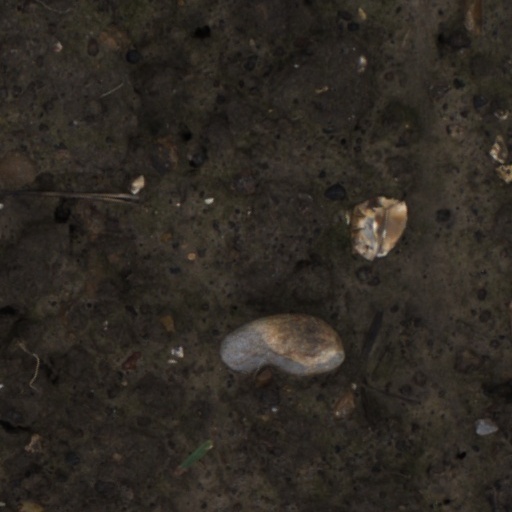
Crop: wheat